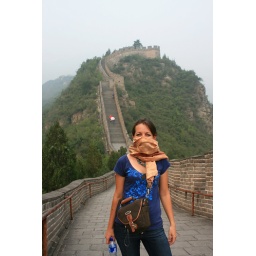
The sky never in fact looked this blue during the day. Must be trick photography.